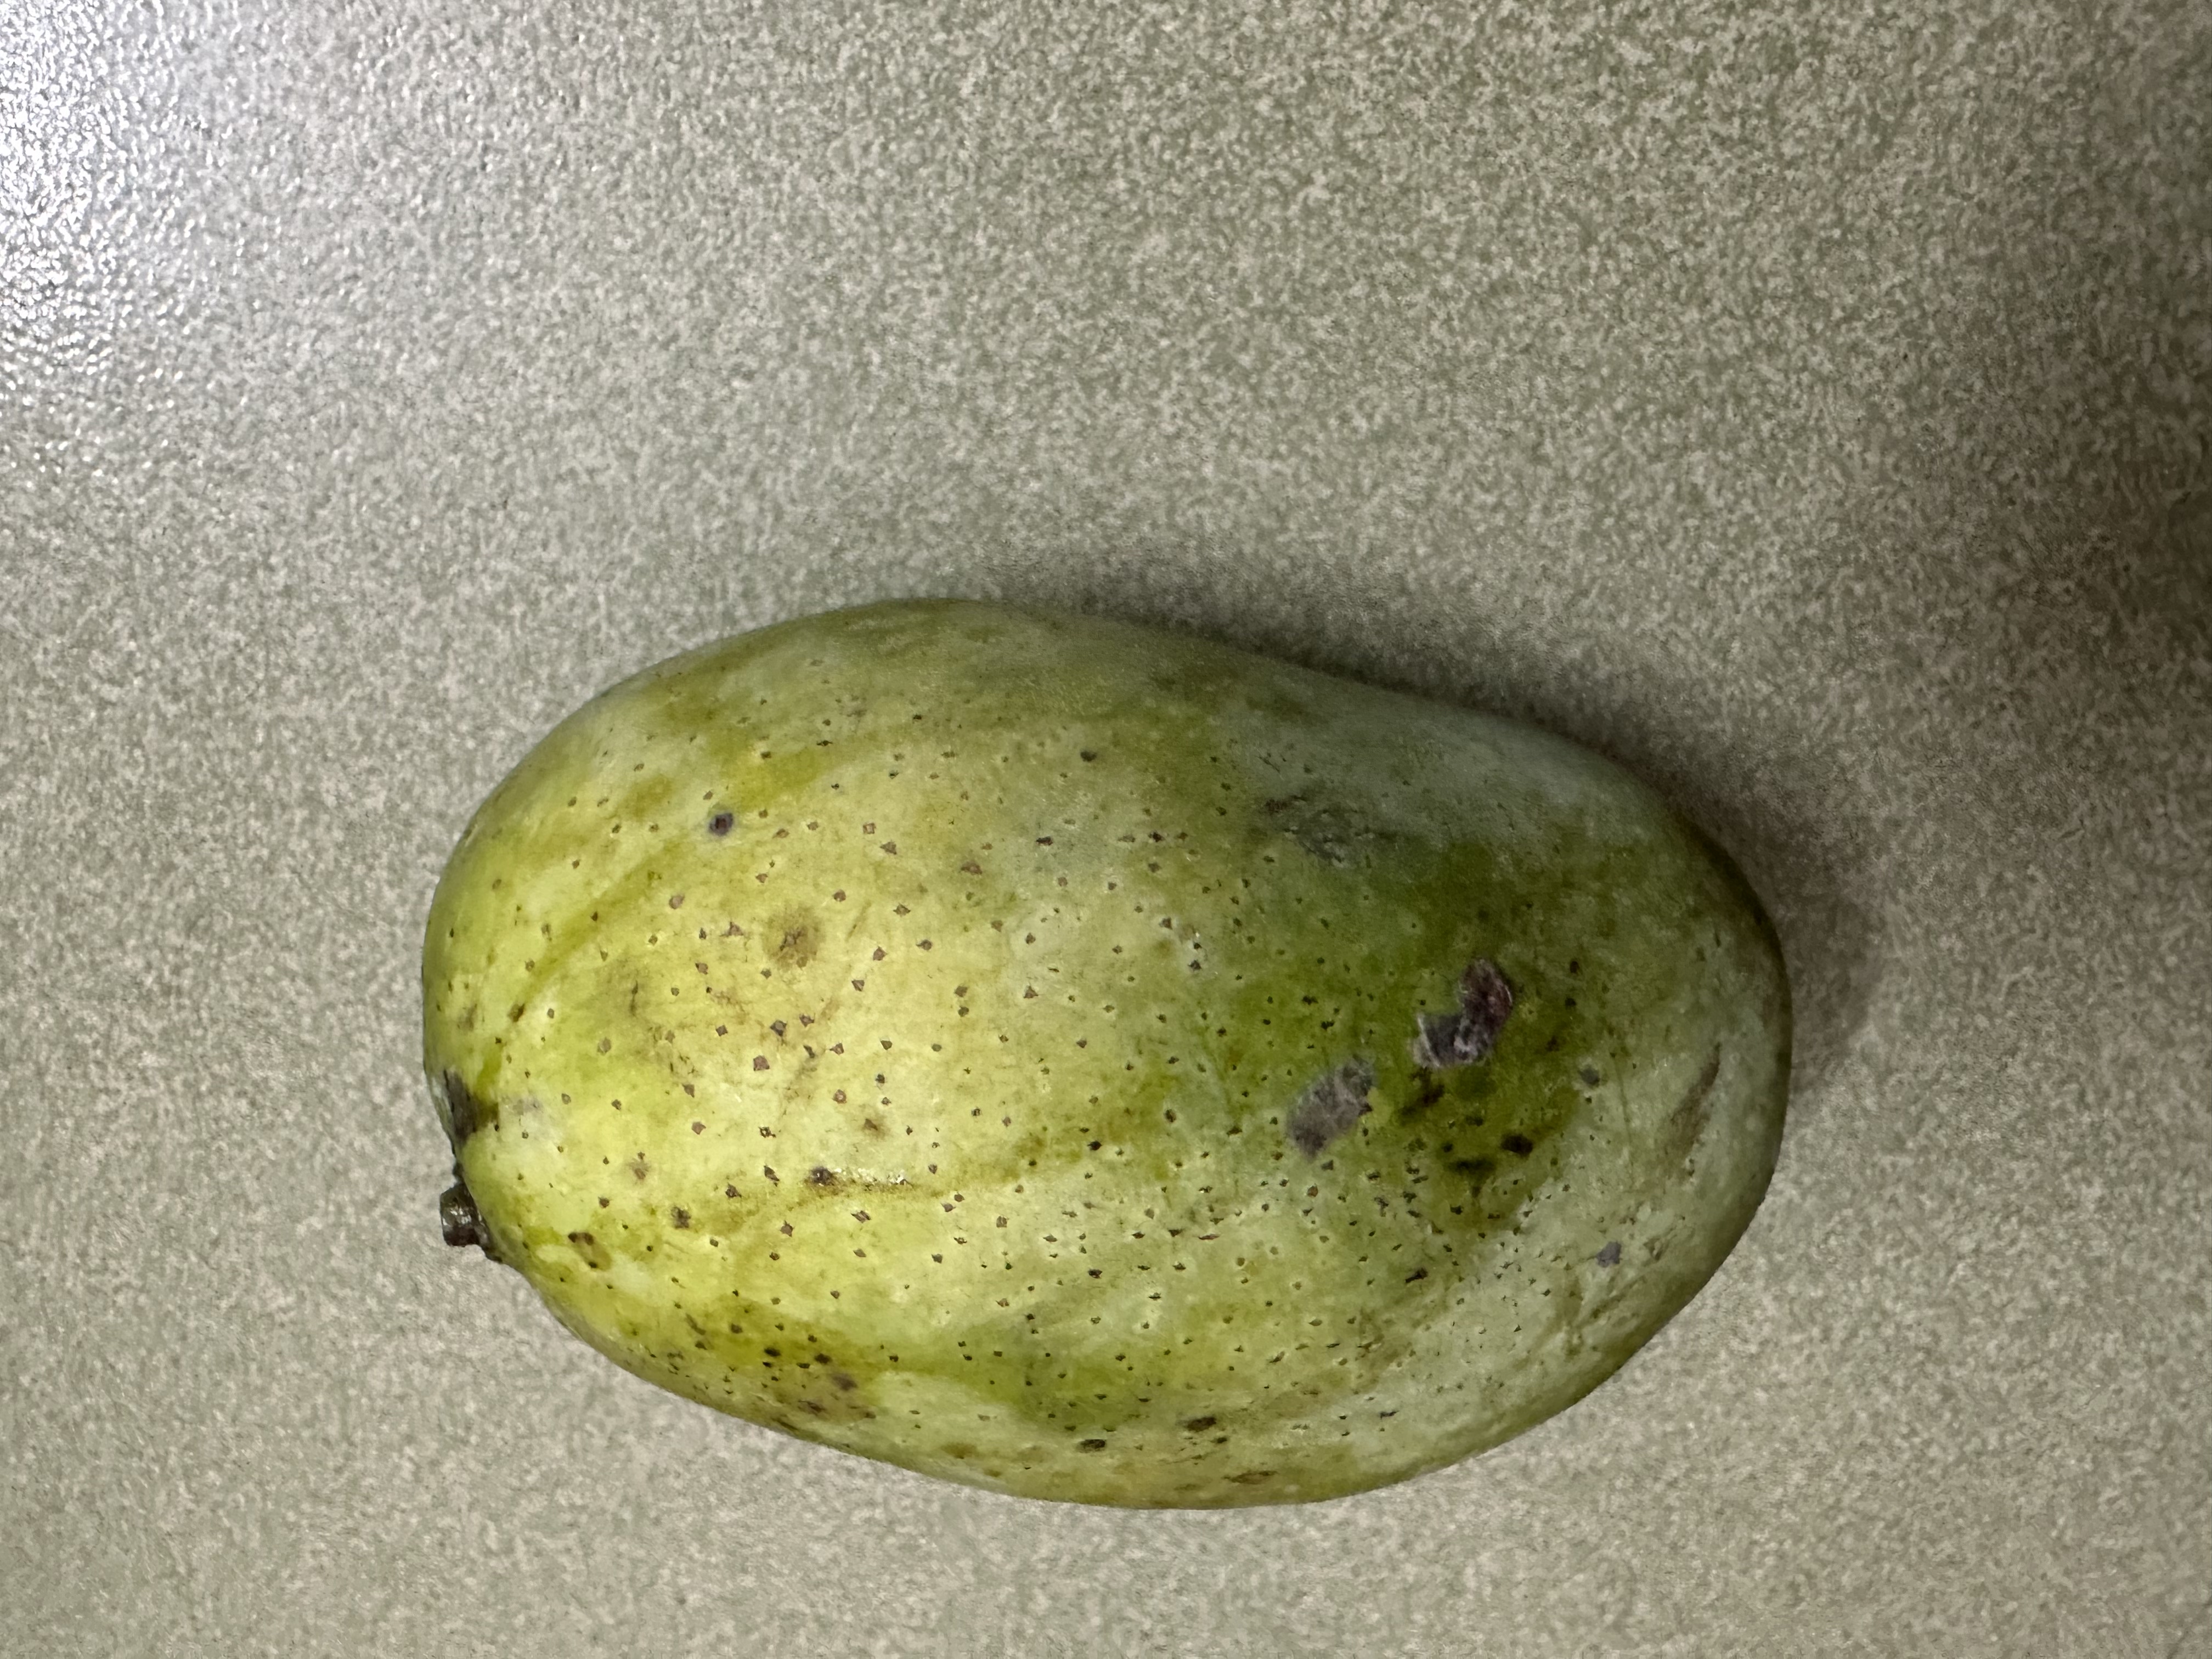
Mango variety: Fazlee